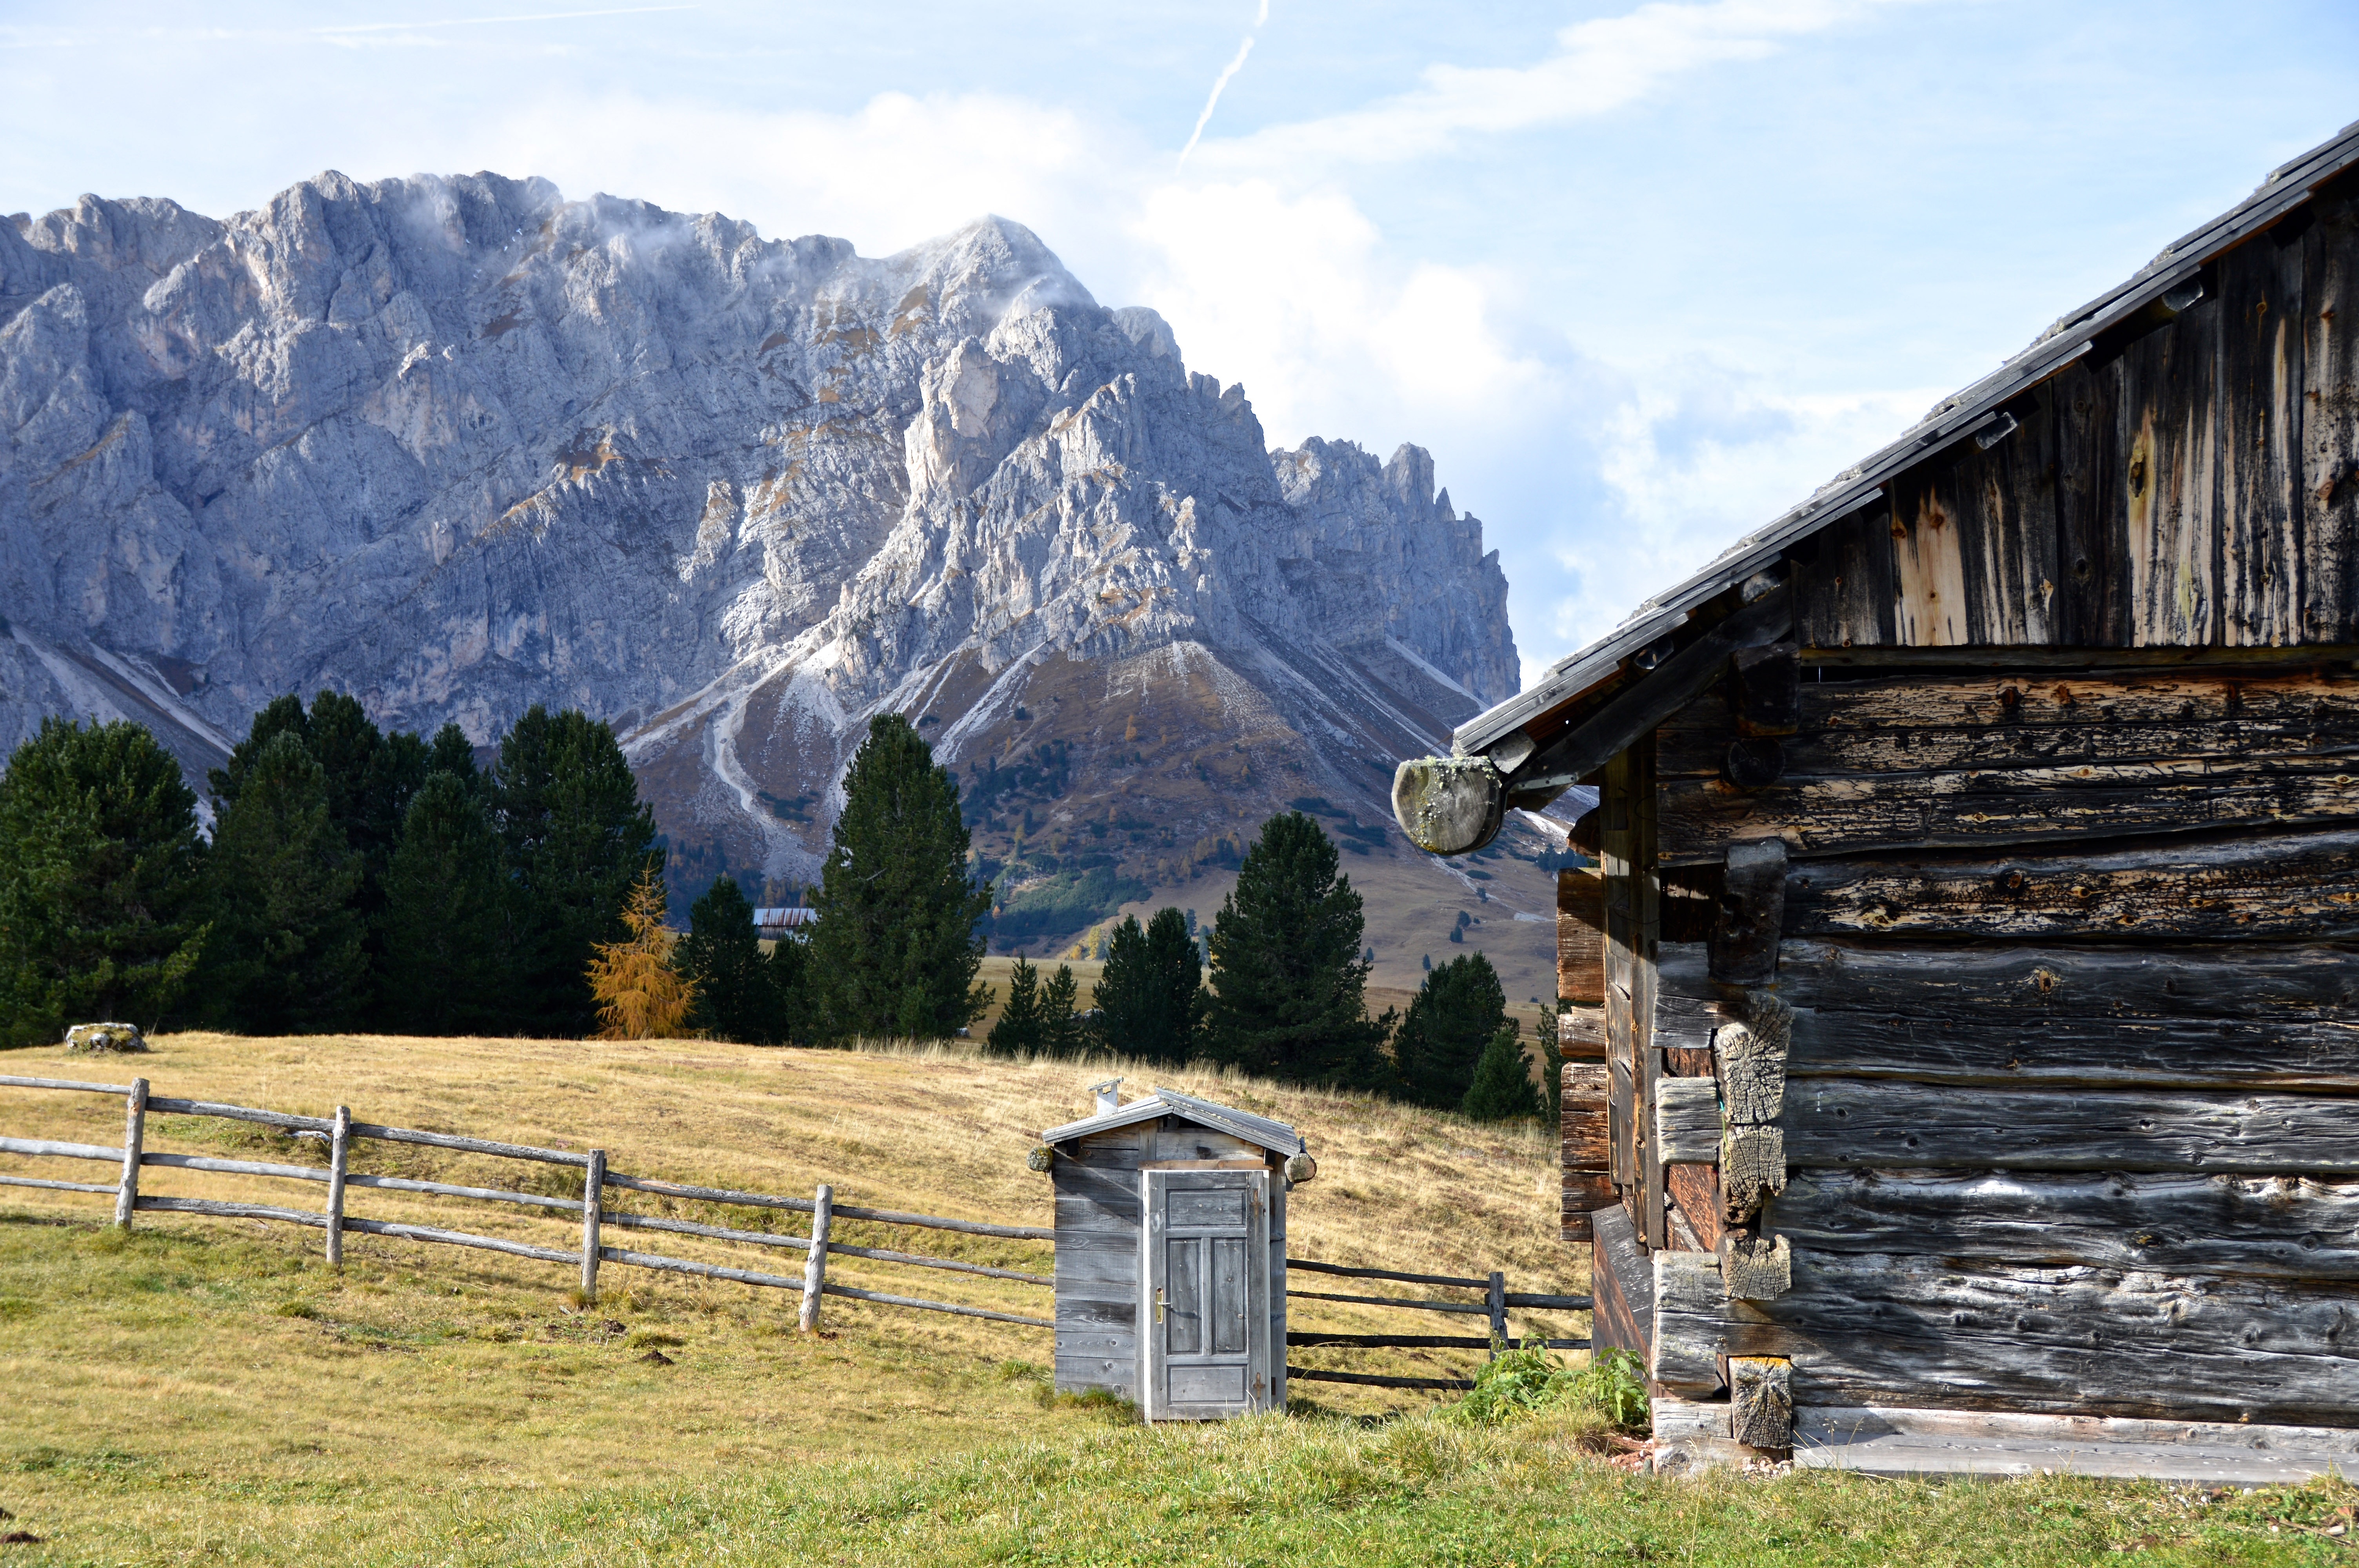
landscape, grass, rock, mountain, sky, hiking, valley, mountain range, hut, village, holiday, tourism, mountains, alps, dolomites, rural area, mountainous landforms